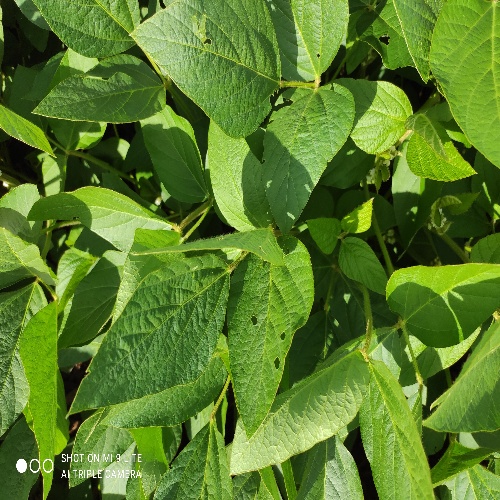
Label: Caterpillar